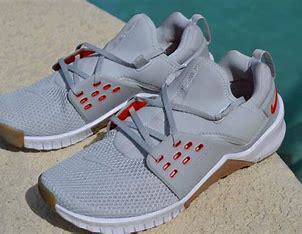
Brand: Nike
Model: Free X Metcon 2